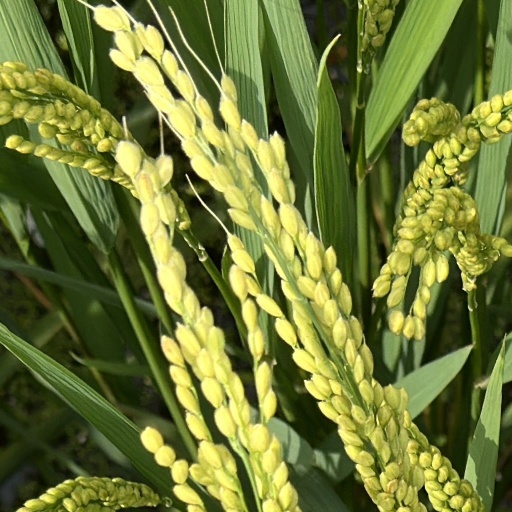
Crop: rice